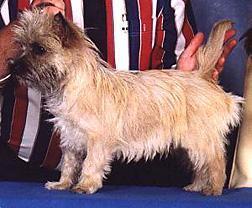
cairn